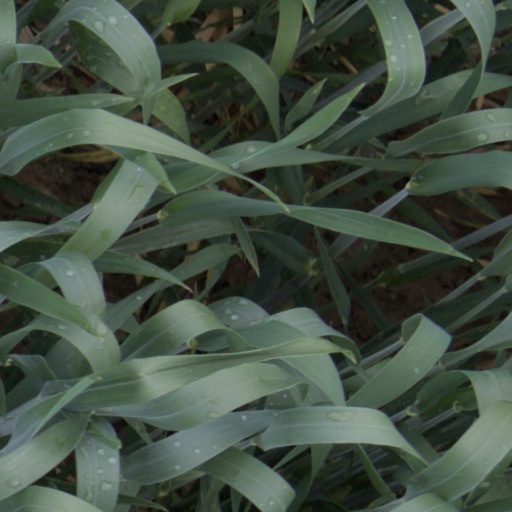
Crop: wheat